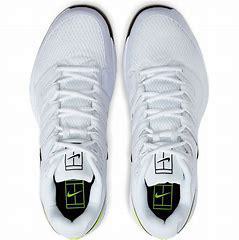
Brand: Nike
Model: Court Air Zoom Vapor X